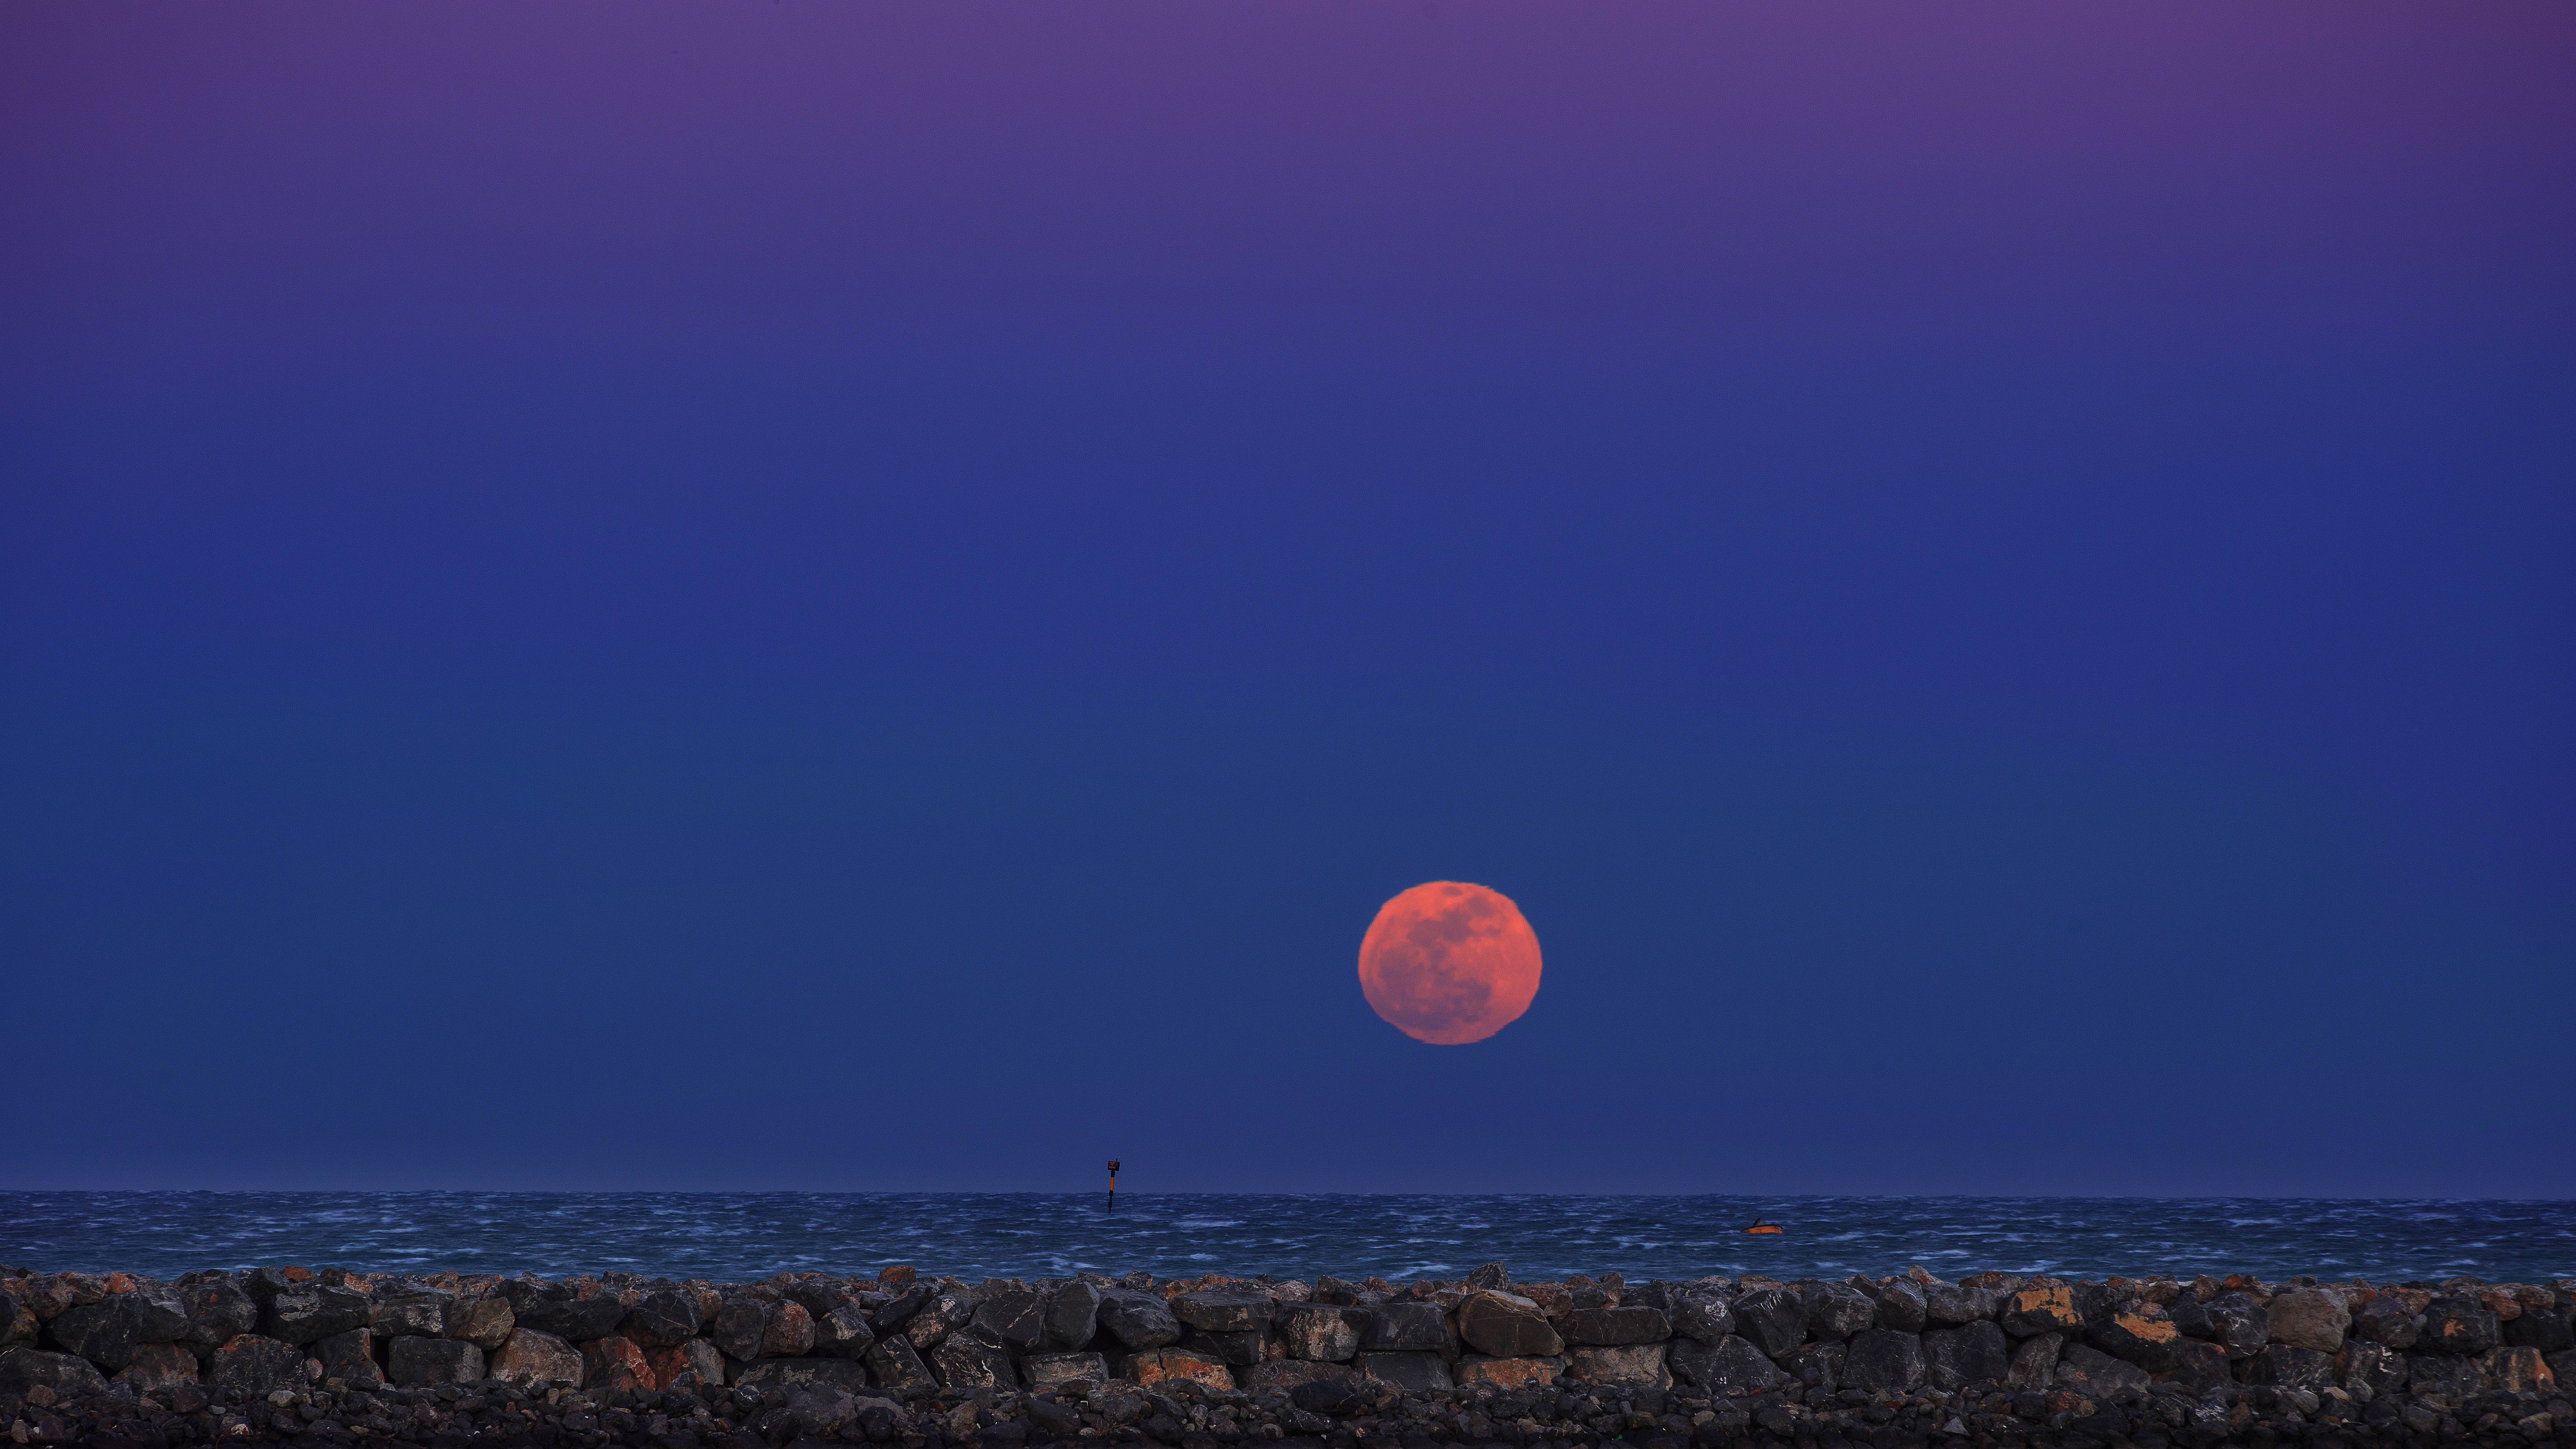
sea, ocean, horizon, cloud, sky, sun, sunrise, sunset, dawn, atmosphere, dusk, evening, moon, moonlight, lune, fullmoon, moonrise, crescent, moonset, pleinelune, astronomical object, atmosphere of earth